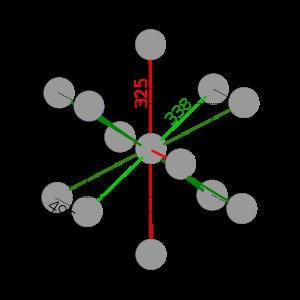
L' indium natif est une espèce minérale naturelle, corps simple métallique, mou et ductile, moyennement dense et très rare de formule chimique In, correspondant à l'élément chimique indium noté In. L'indium appartient à la classe minéralogique des éléments natifs, en particulier des métaux natifs.